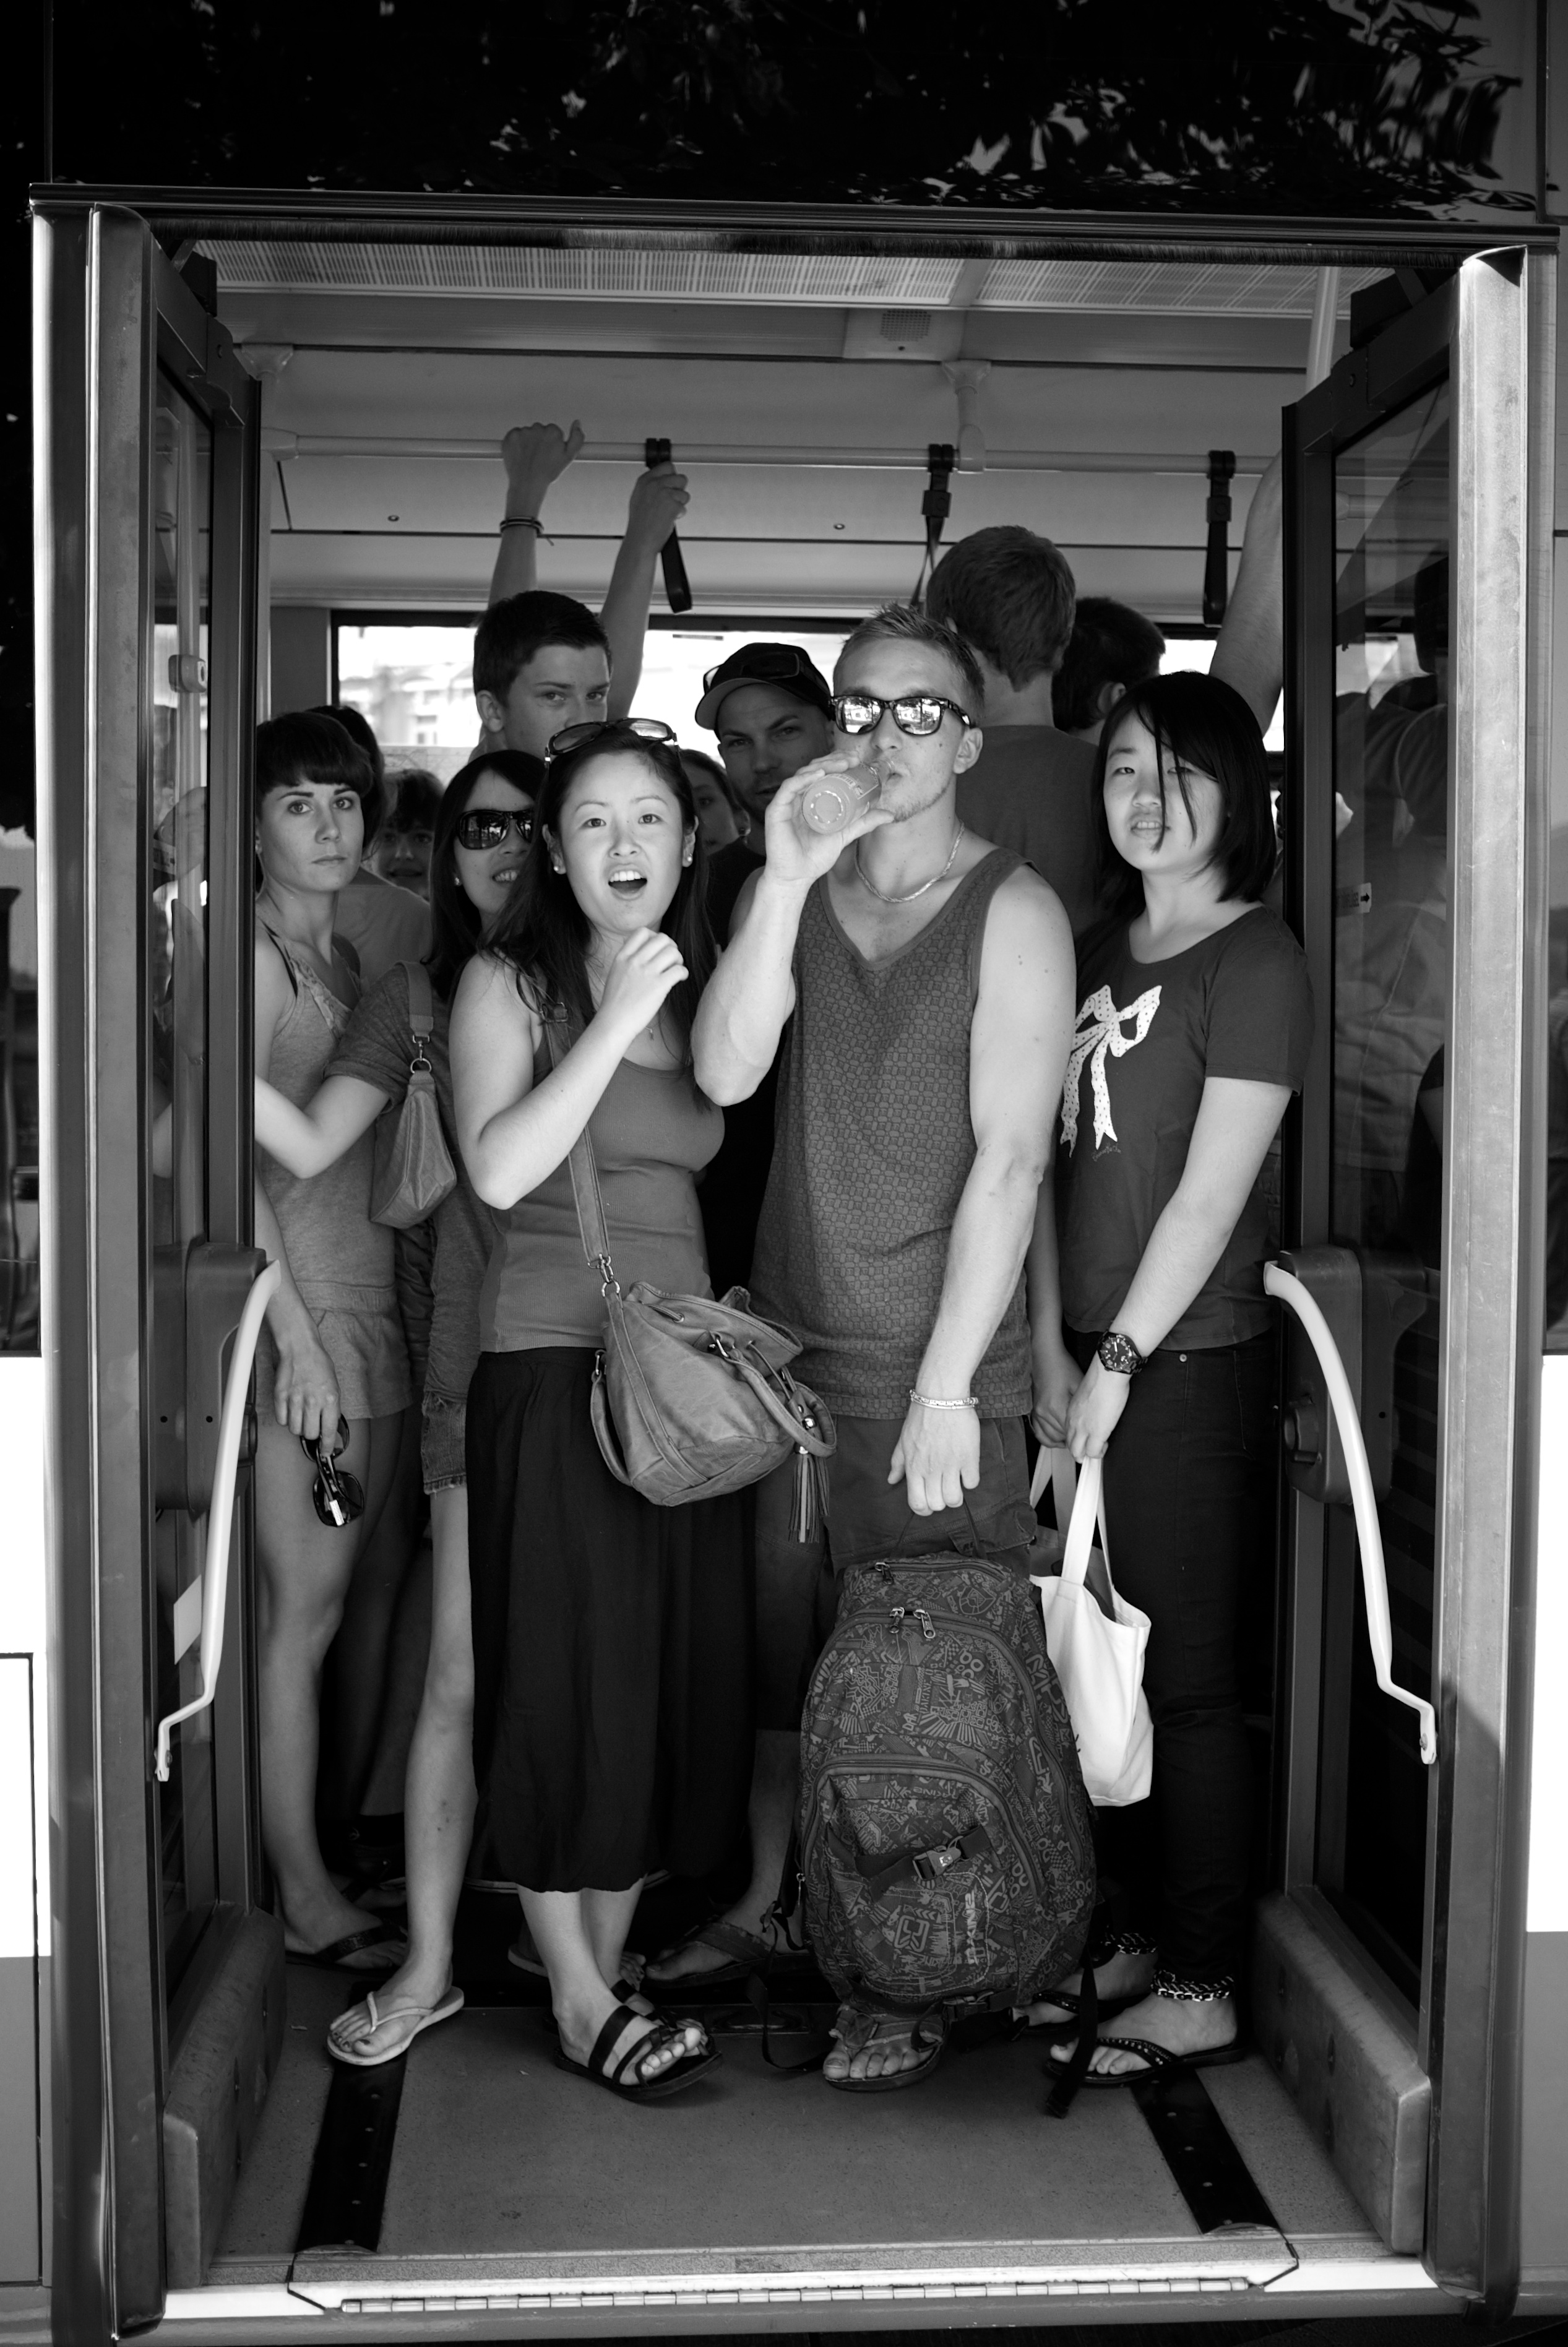
black and white, white, street, photography, ebook, training, black, monochrome, streetphotography, flickr, thomas, video, olympus, photograph, omd, image, fuji, leica, monochrom, leuthard, hcb, thomasleuthard, streettogs, monochrome photography, film noir